Gerhard Röthler

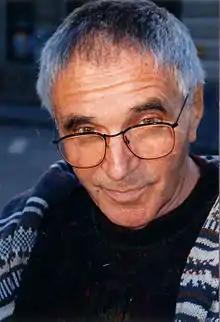
Gerhard Röthler

Gerhard Röthler (29 October 1920 – 18 October 1999) was a professor at the Mozarteum University of Salzburg.